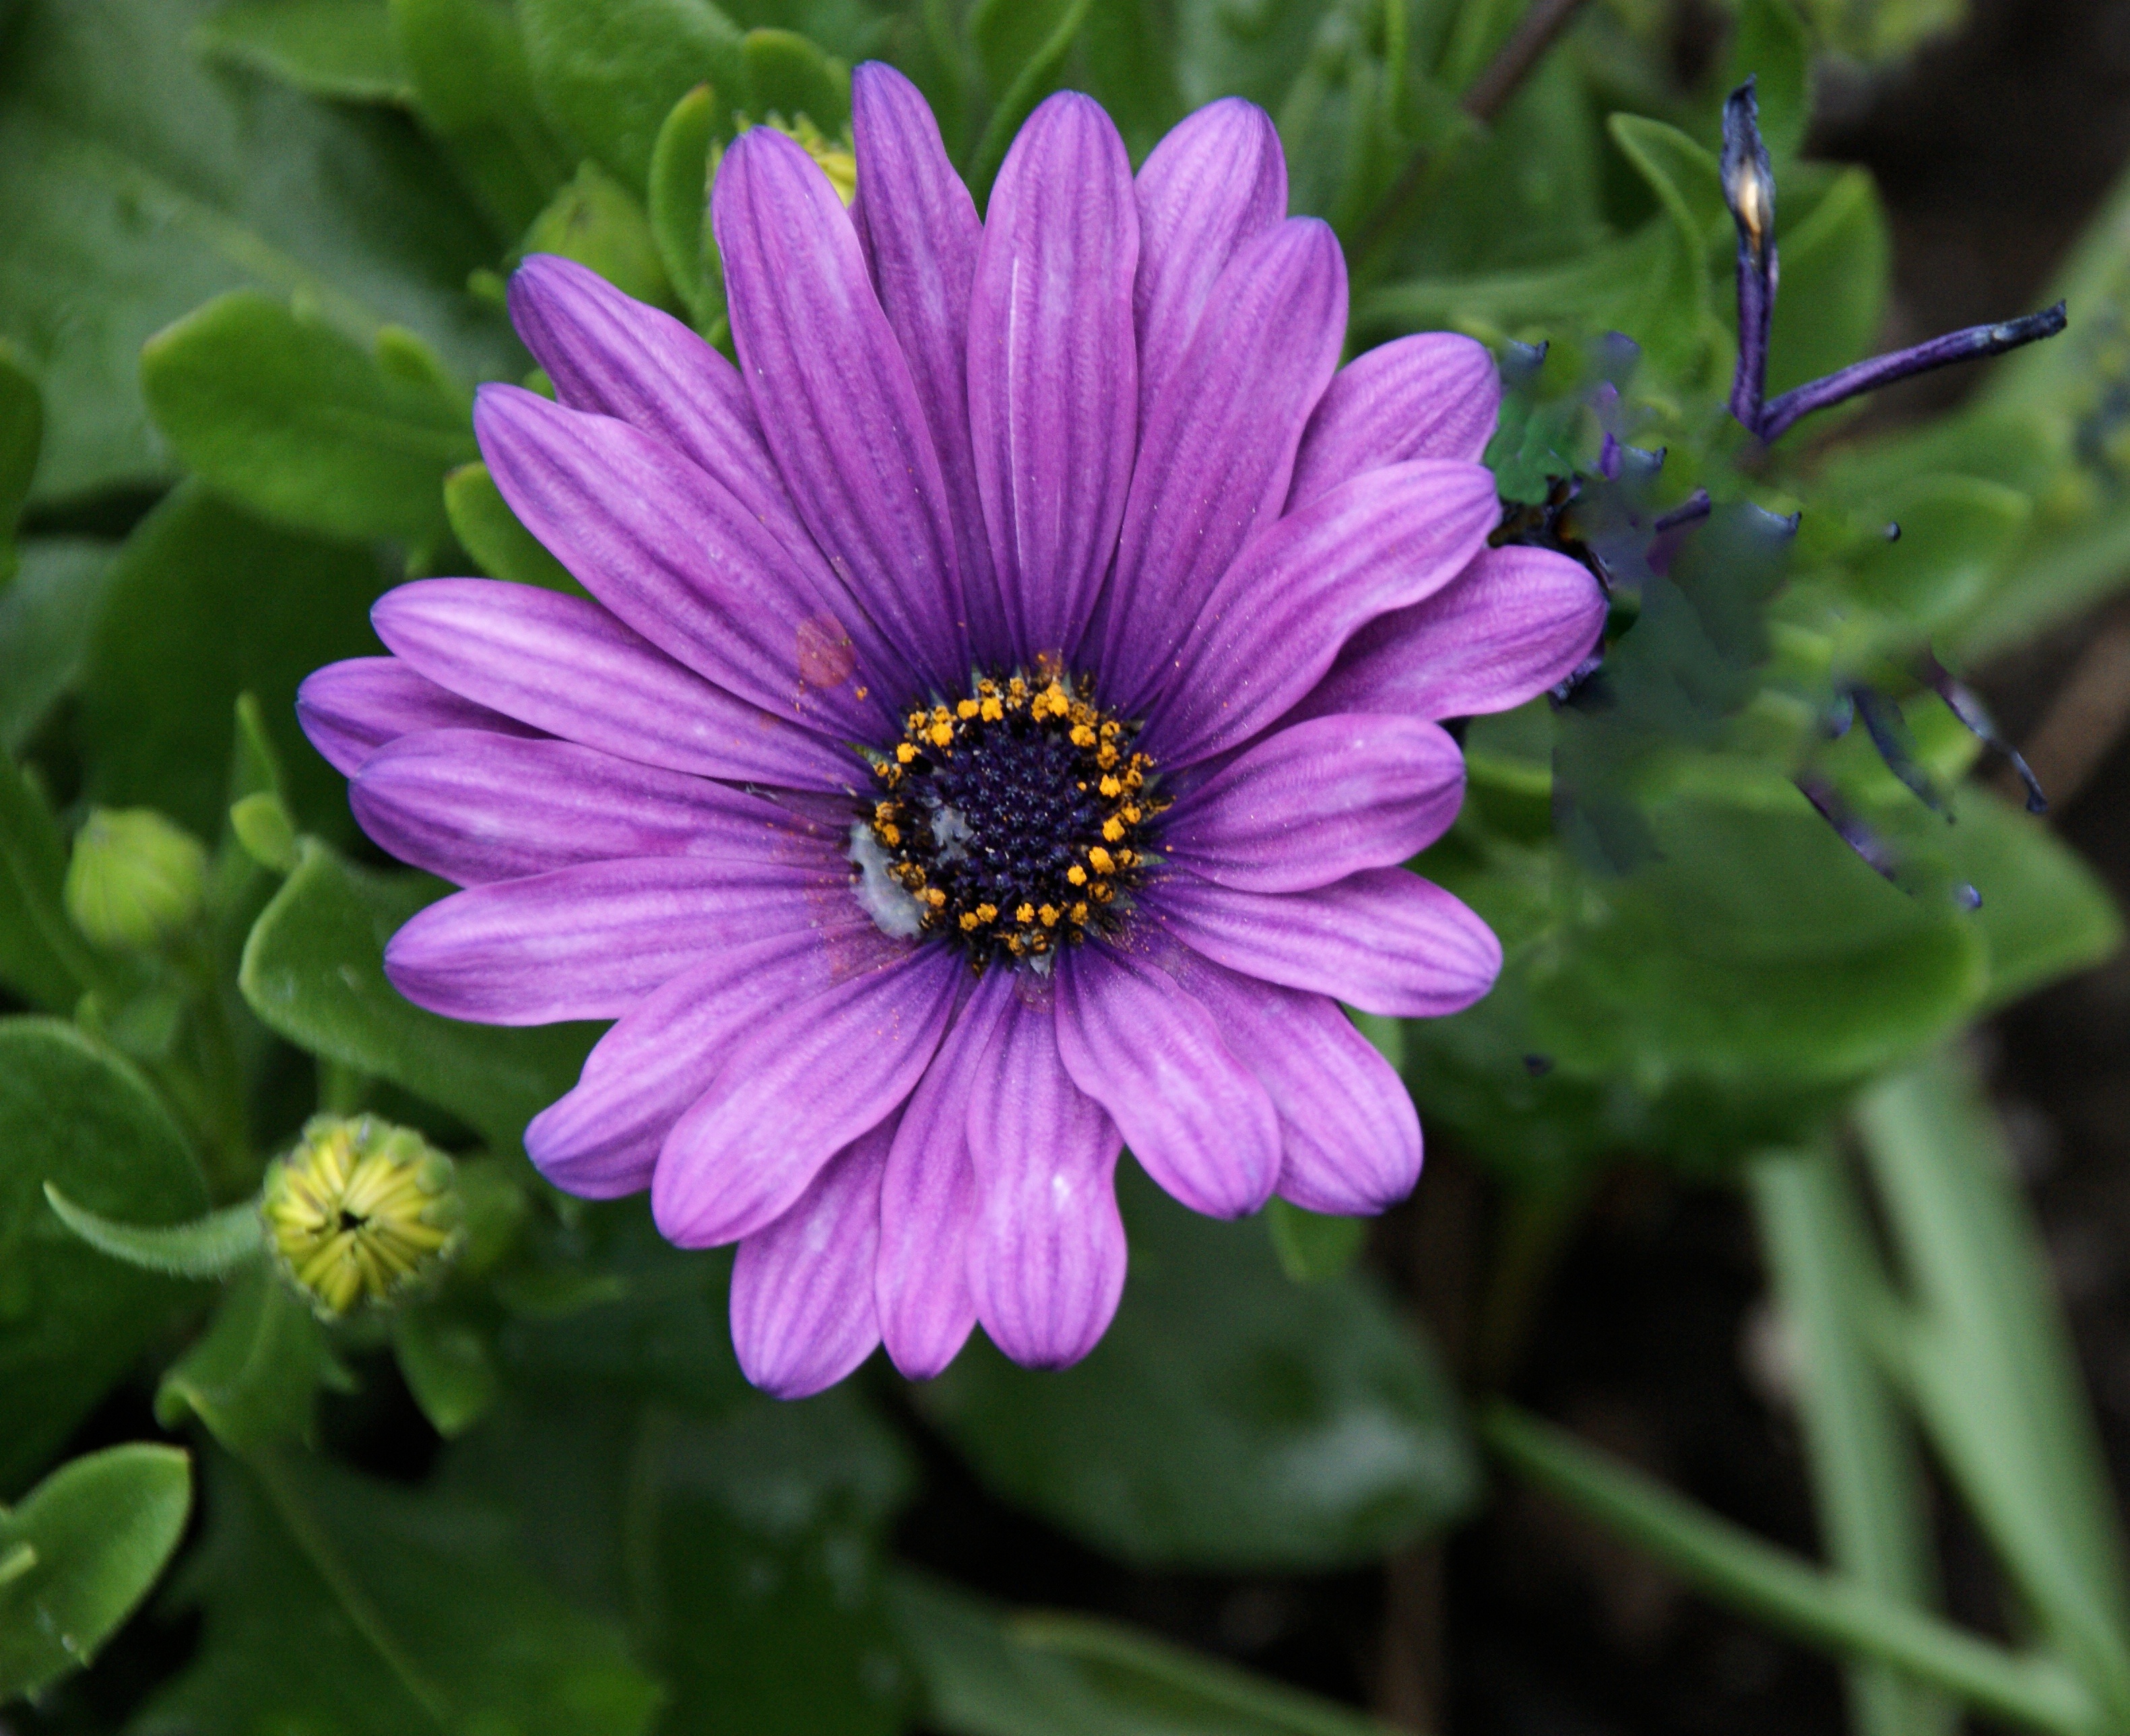
nature, blossom, plant, flower, purple, petal, bloom, summer, floral, daisy, spring, botany, garden, flora, wildflower, macro photography, flowering plant, daisy family, annual plant, plant stem, land plant